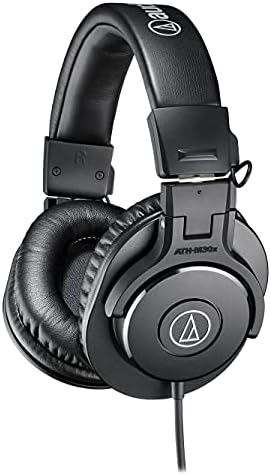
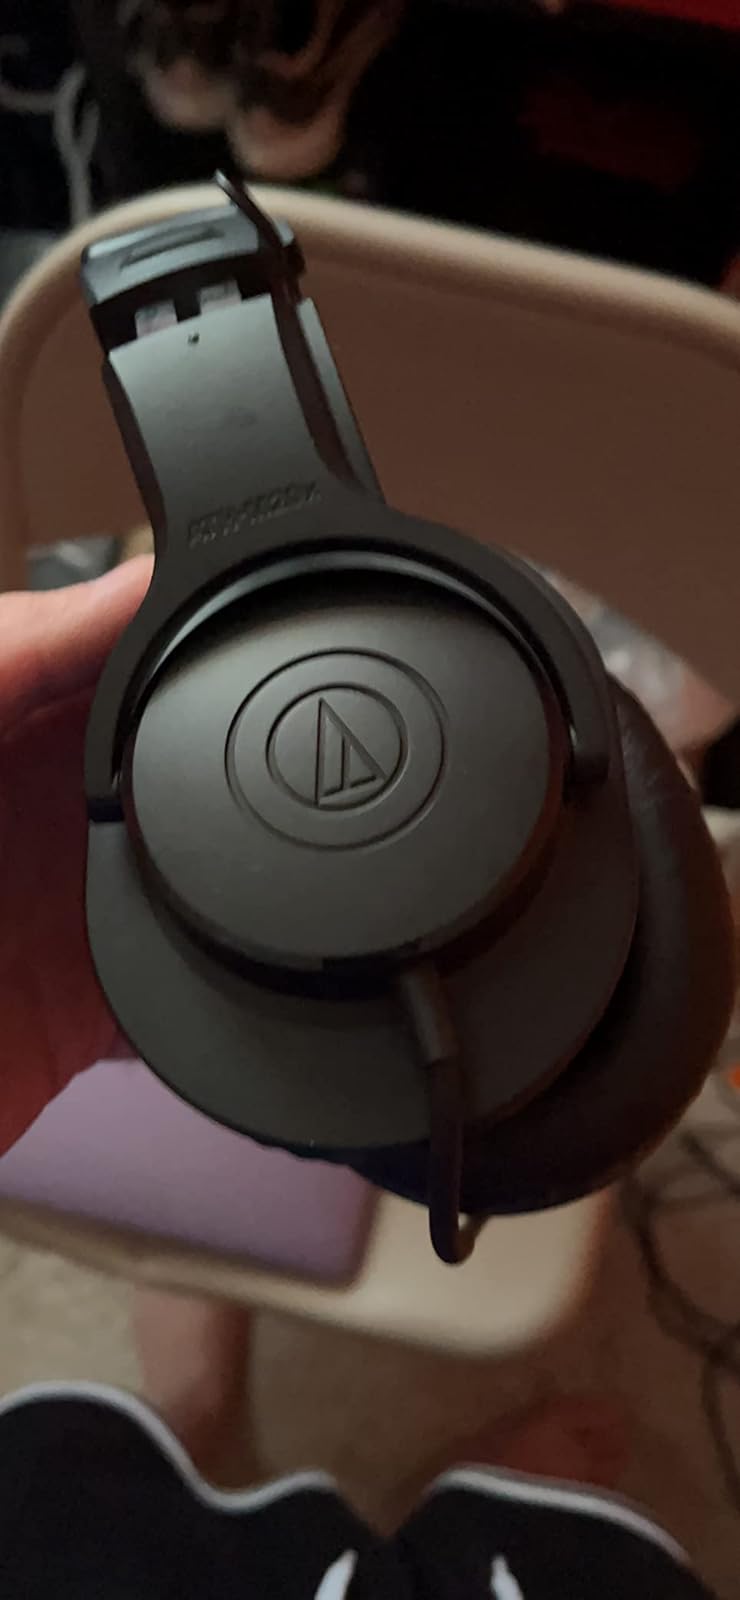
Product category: headphones
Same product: no